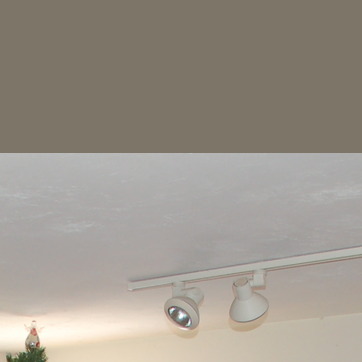
Material: painted